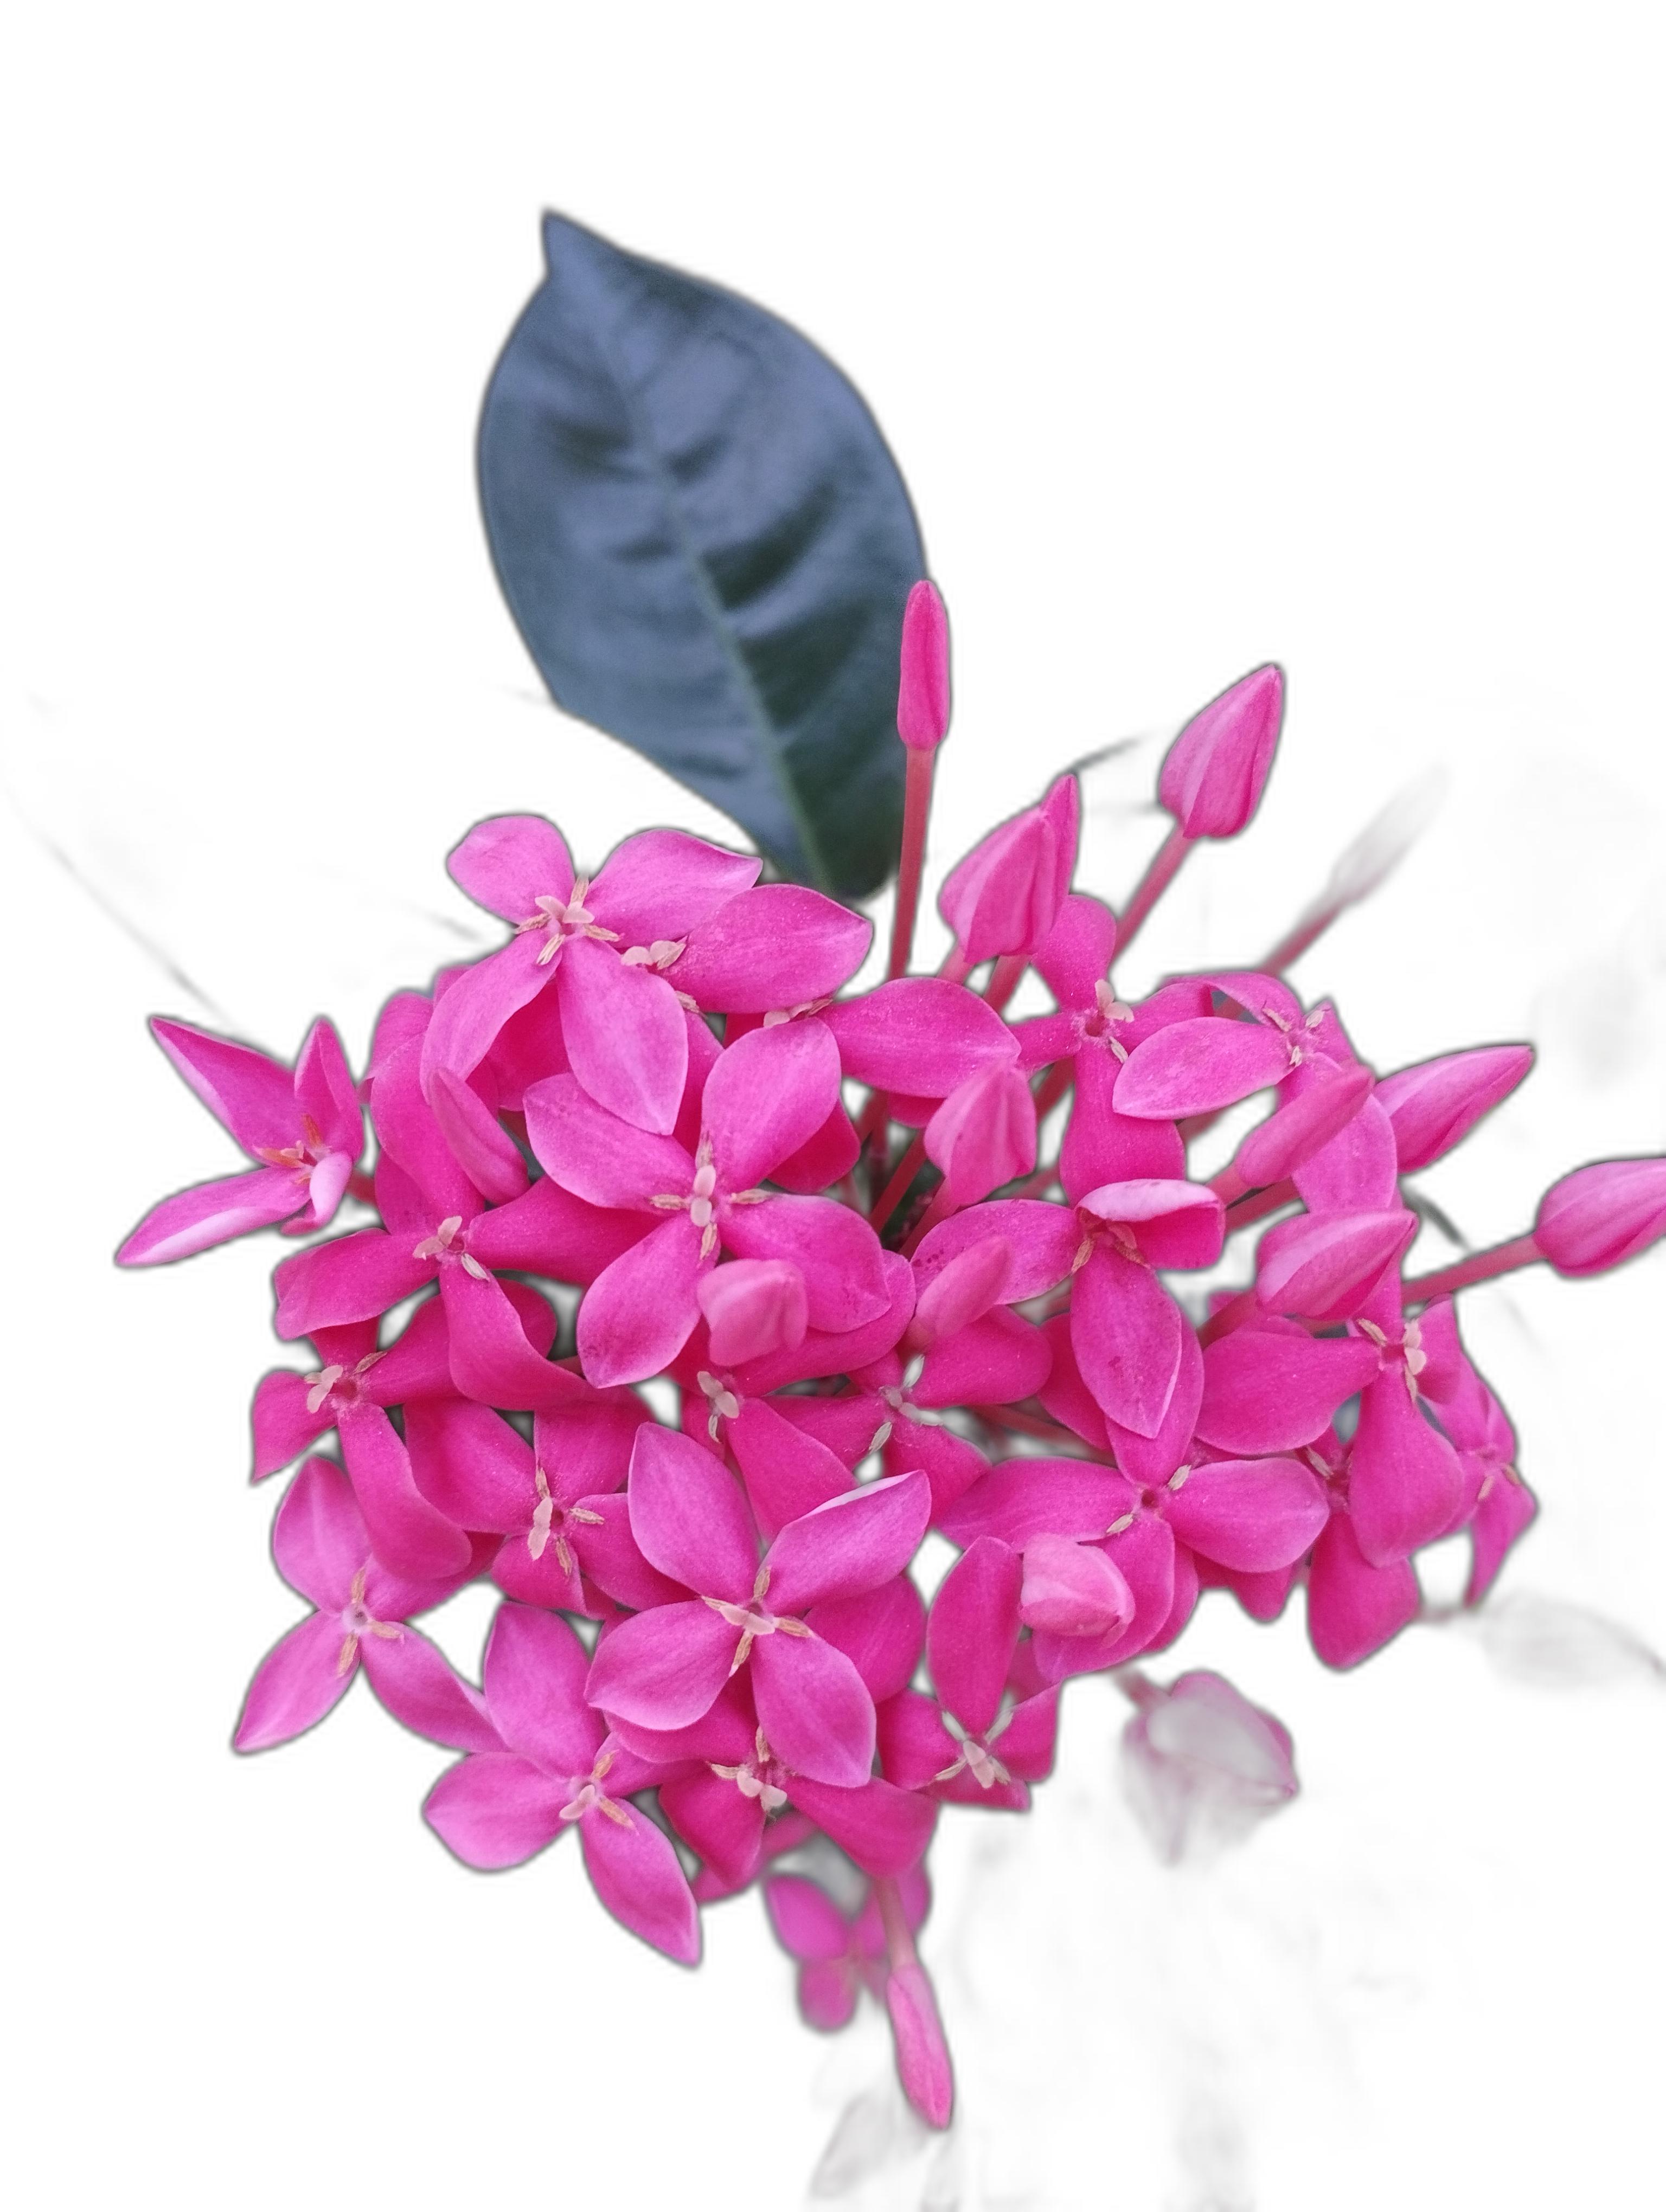
Label: Jungle geranium